Gardner gun

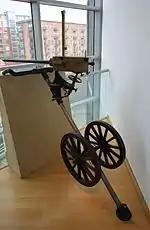
An 1887 Gardner machine gun

A demonstration to officers at the United States Navy yard in 1875 was successful, however they recommended that Pratt and Whitney continue with development of the system, incorporating improvements to the feed system, which were designed by E. G. Parkhurst, an engineer at Pratt and Whitney. The army attended the tests, but showed no interest in the weapon.